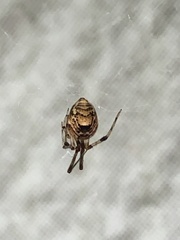
Species: Parasteatoda_tepidariorum